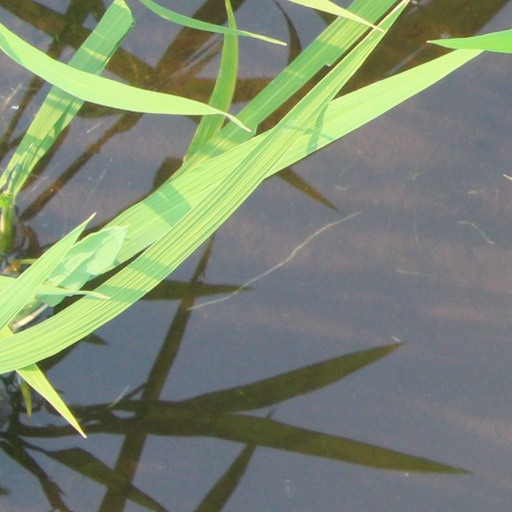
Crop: rice